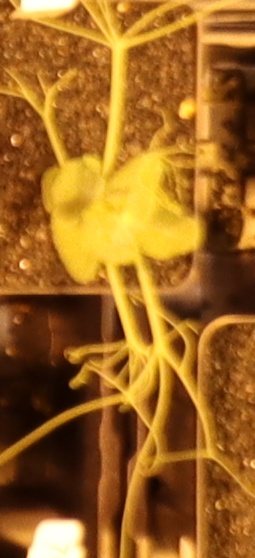
Label: Field Pea